Zebrnjak

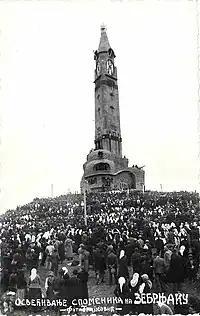
Unveiling ceremony of the memorial on Zebrnjak hill in 1937.

It was built in 1937, for the 25th anniversary of the Battle of Kumanovo which took place on 23 and 24 October 1912 during the First Balkan War, between the Ottoman Vardar Army and the First Serbian Army. In the battle the Ottoman army was defeated and was forced to withdraw.